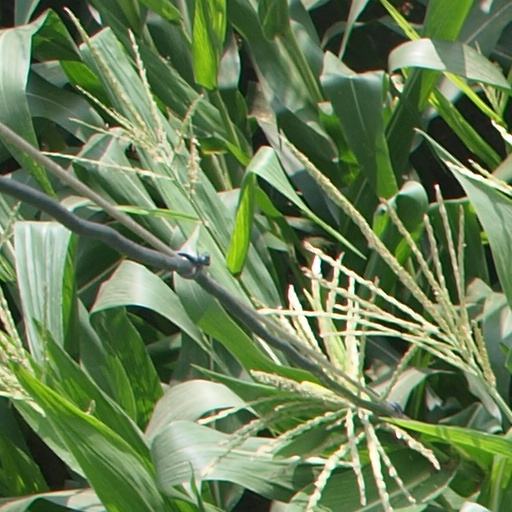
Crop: maize; corn